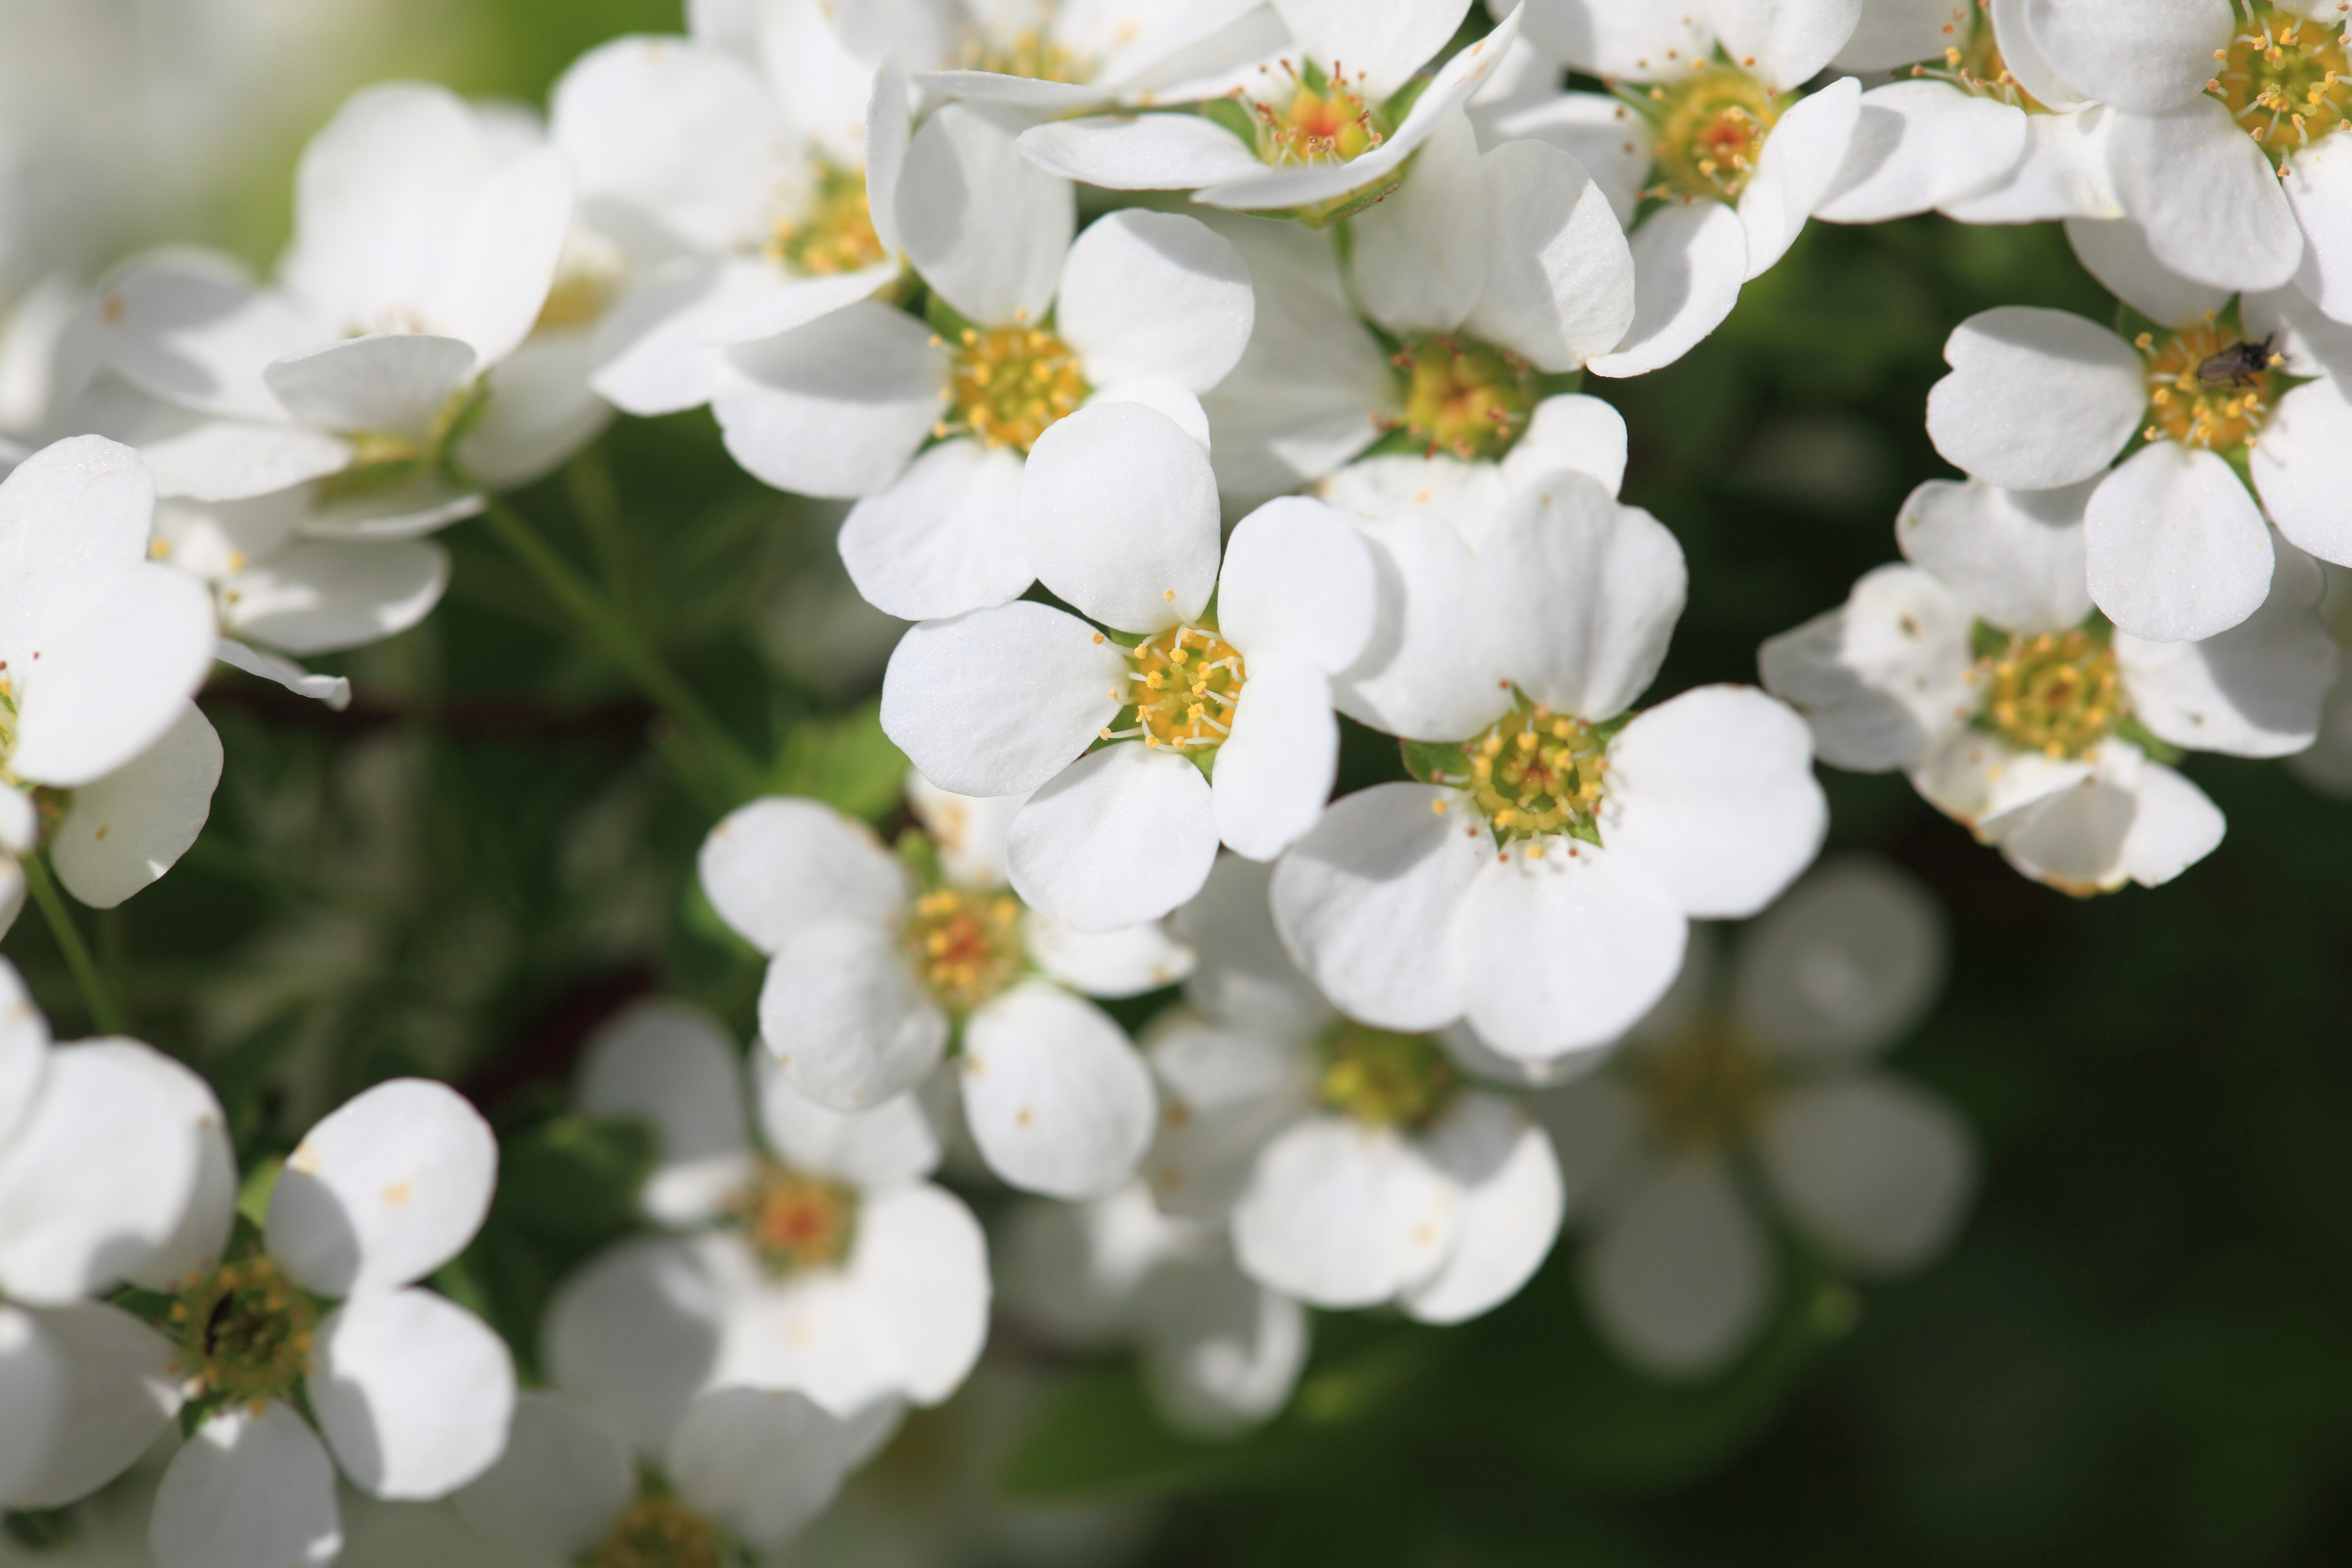
branch, blossom, plant, flower, petal, high, produce, park, flora, wildflower, shrub, 5d, hires, meadowsweet, markii, hi, res, resolution, chiba, spiraea, thunbergii, thunberg, sodegaura, sodegaurakouen, jasmine, flowering plant, rose family, land plant, multiflora rose